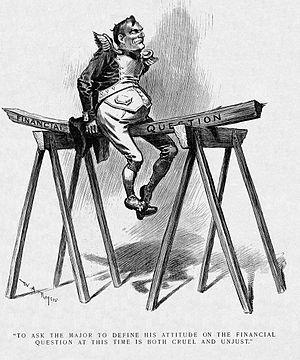
William McKinley, né le 29 janvier 1843 à Niles et assassiné le 14 septembre 1901 à Buffalo, est un homme d'État américain. Il est le 25ᵉ président des États-Unis, en fonction de 1897 à sa mort.